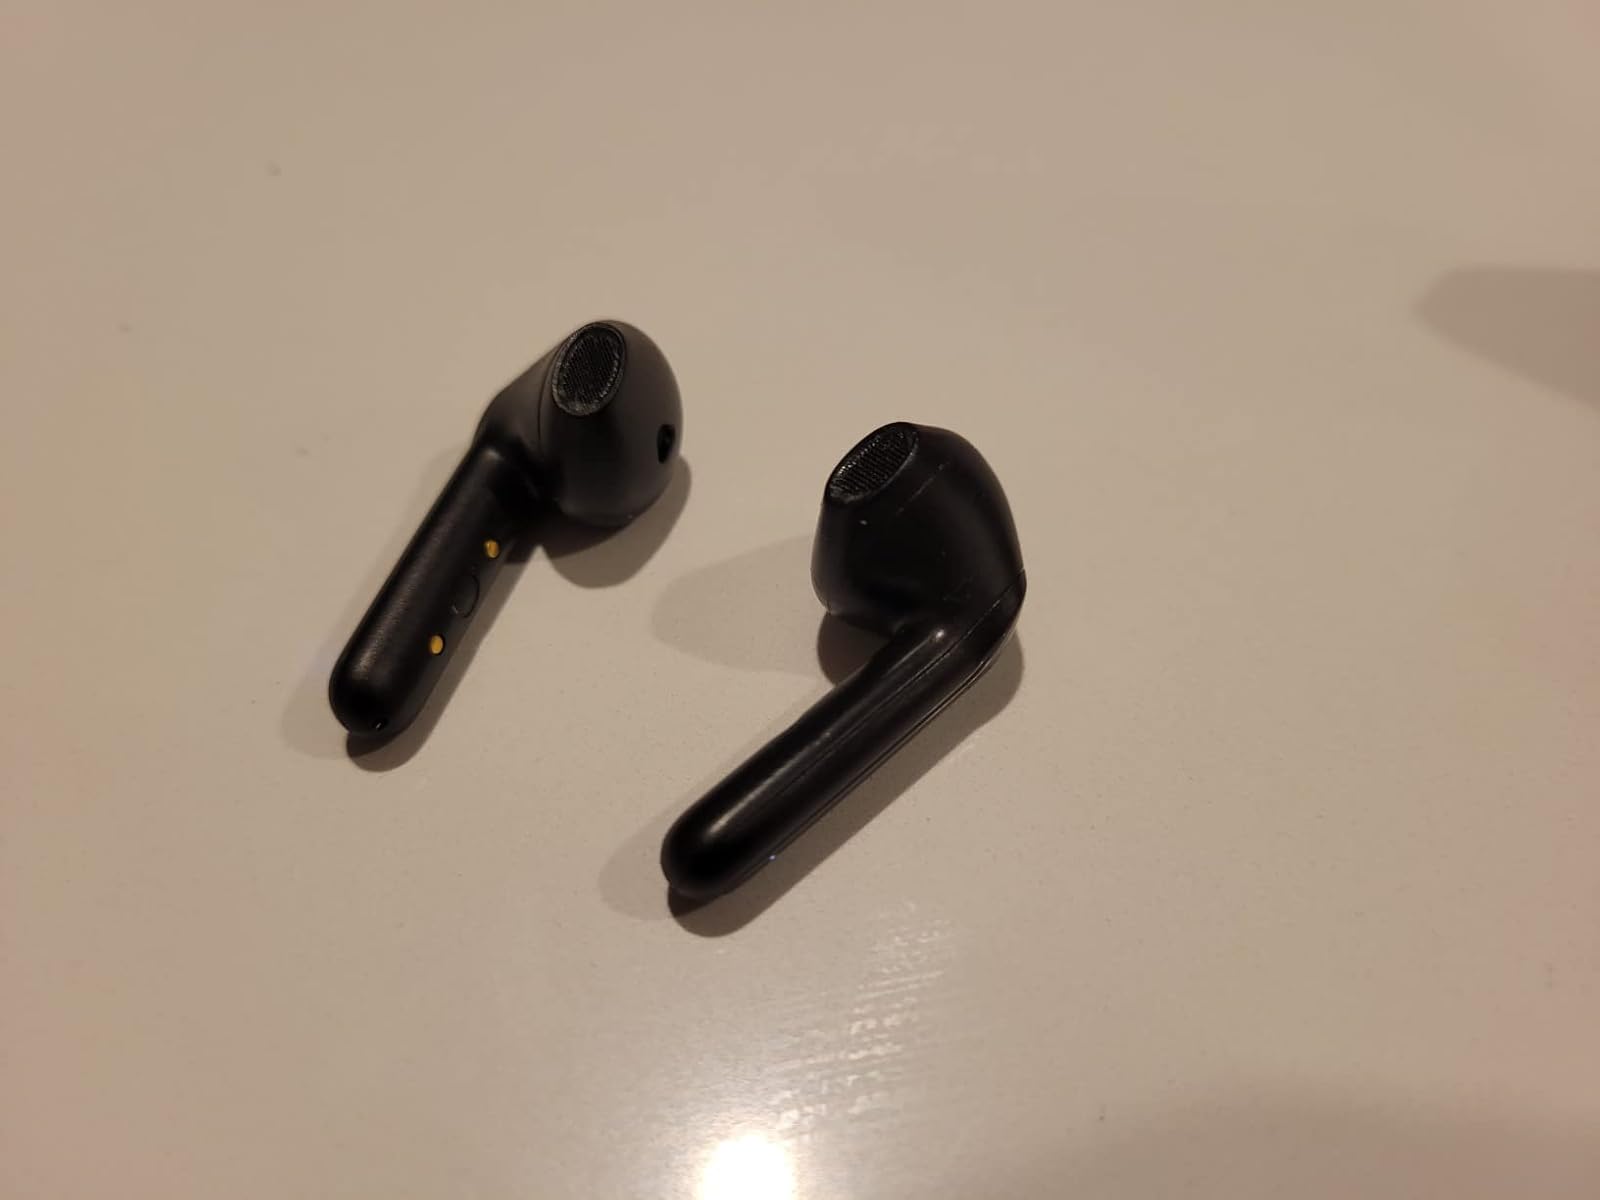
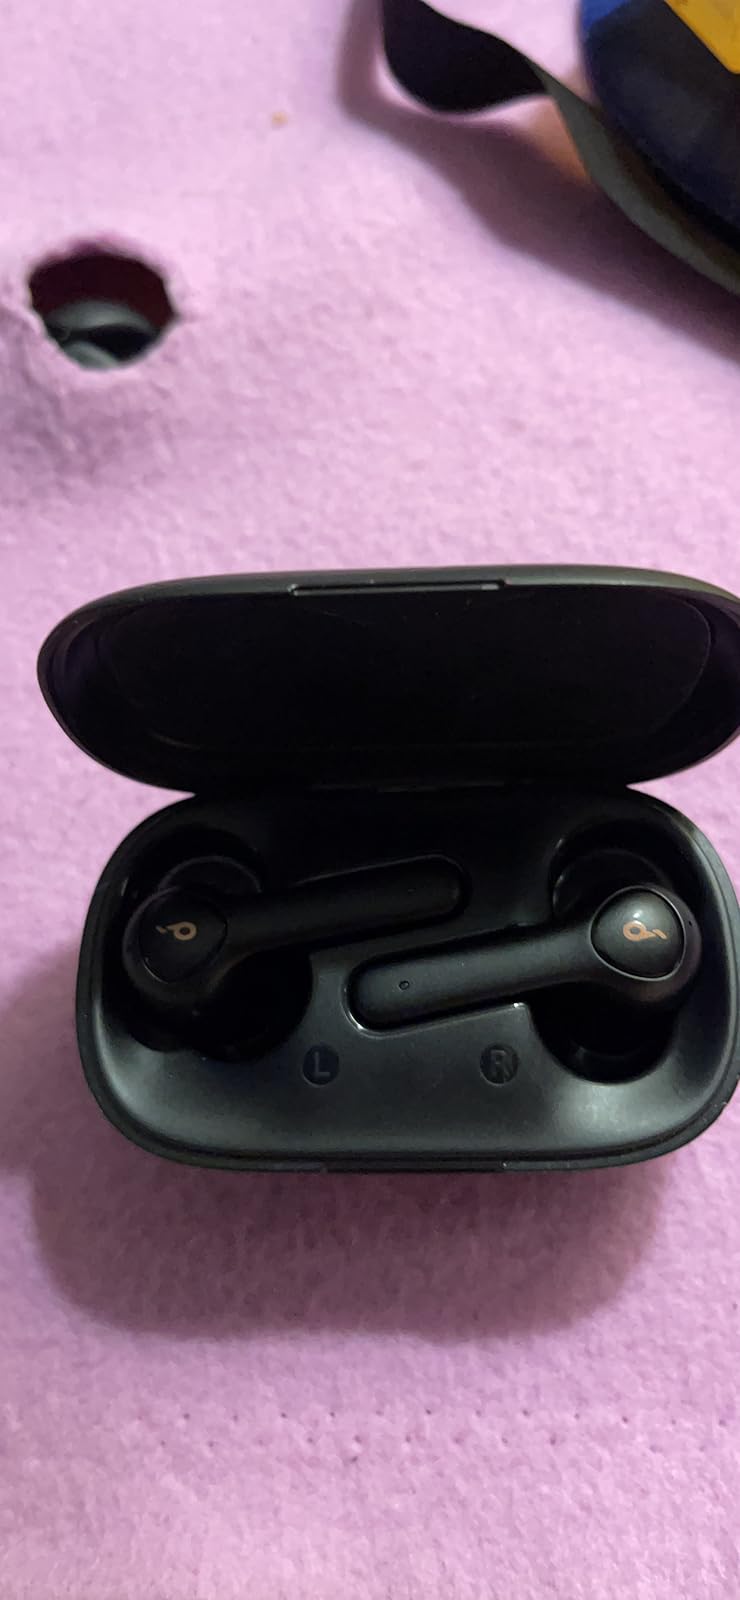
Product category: earbuds
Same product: no